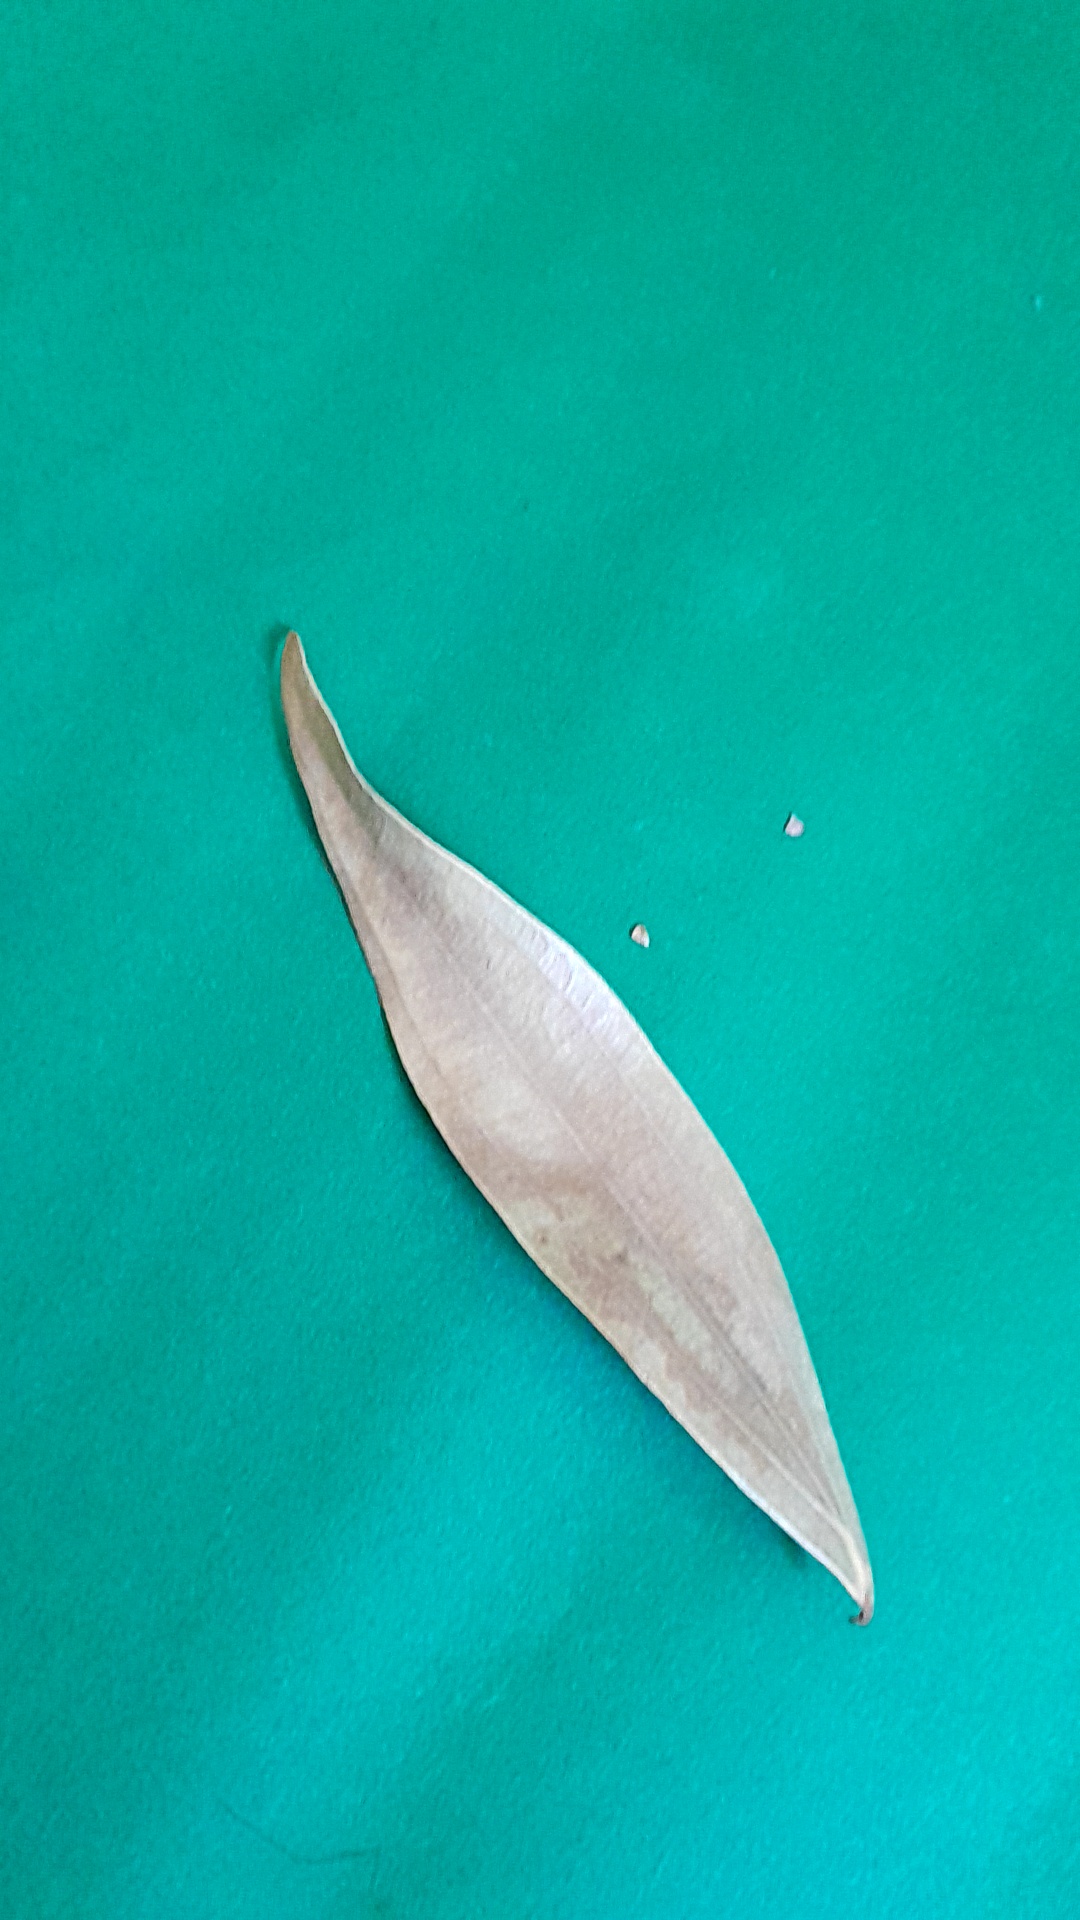
Label: Dry Leaf